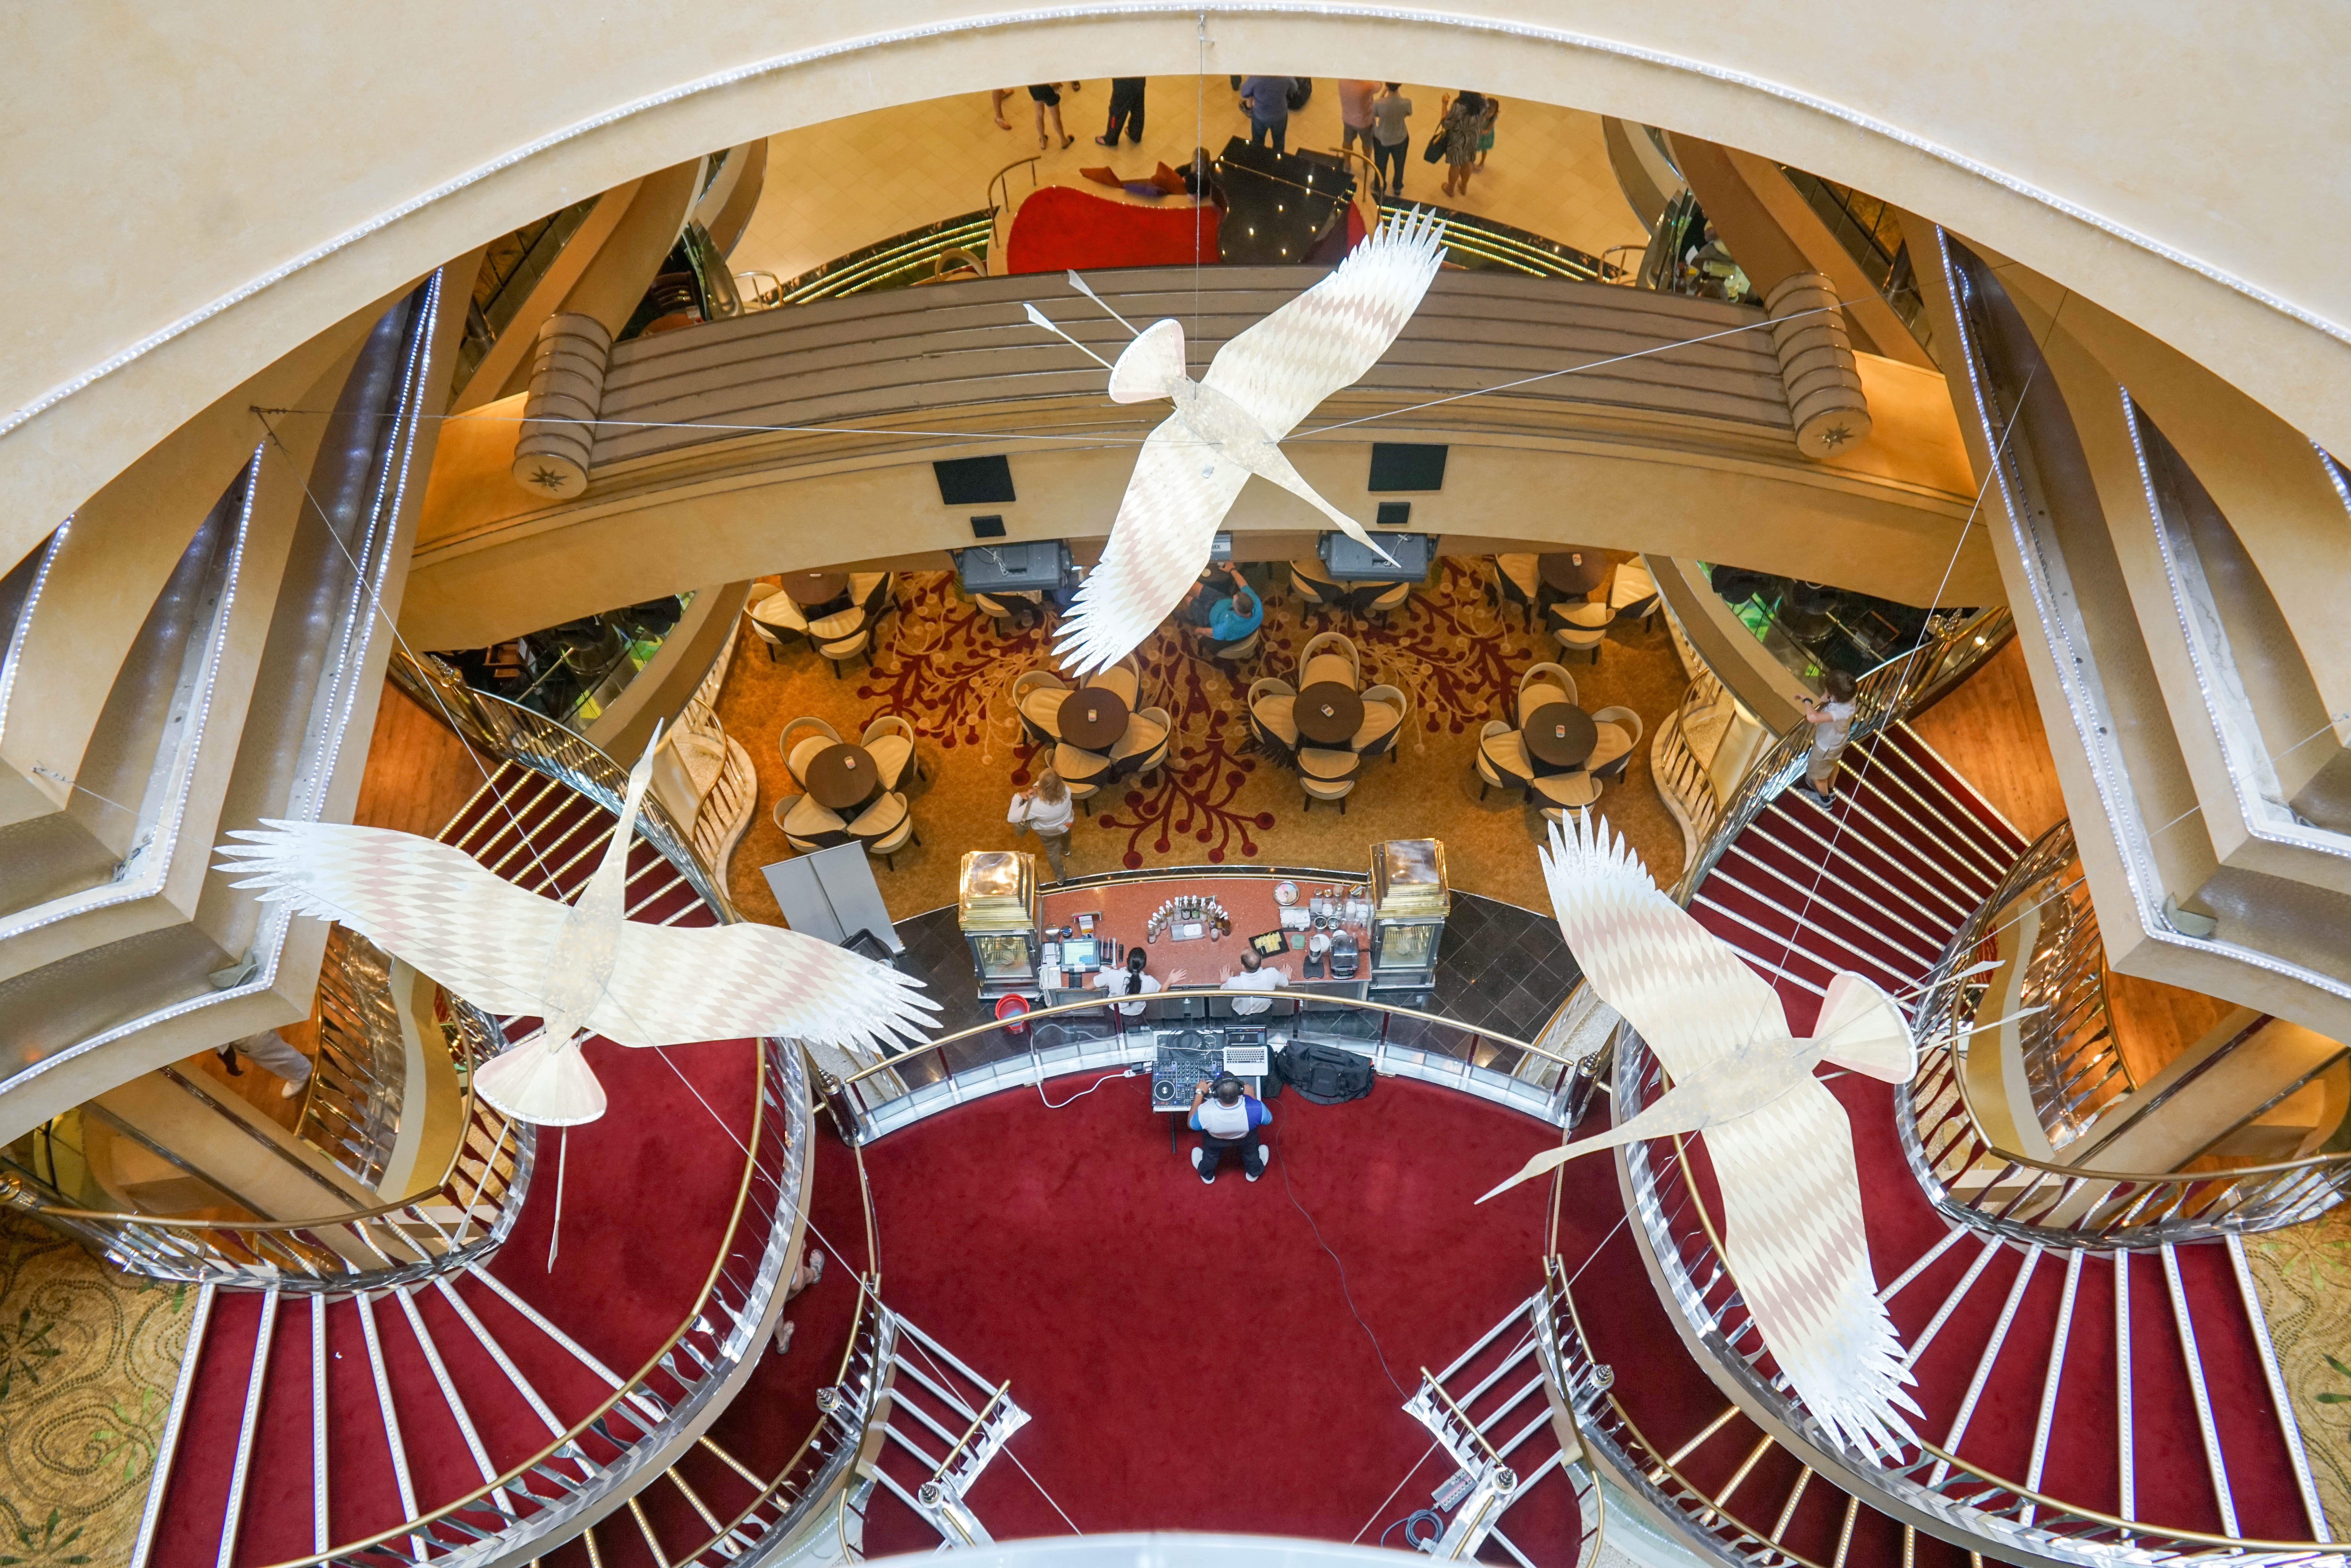
interior, travel, decoration, vessel, journey, interior design, birds, art, nautical, design, cruise ship decoration